Otta (film)

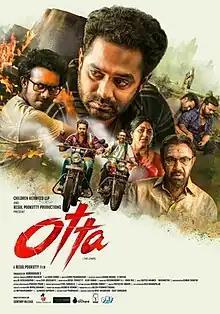
Theatrical release poster

Otta (also known as Otta: The Loner) is a 2023 Indian Malayalam-language drama thriller film directed by Resul Pookutty in his directorial debut, based on S. Hariharan's book, "Runaway Children". The film stars Asif Ali, Indrajith Sukumaran, and Arjun Ashokan in the lead roles, alongside an ensemble supporting cast. The story follows two friends, Hari and Ben, who abandon their homes due to family problems.